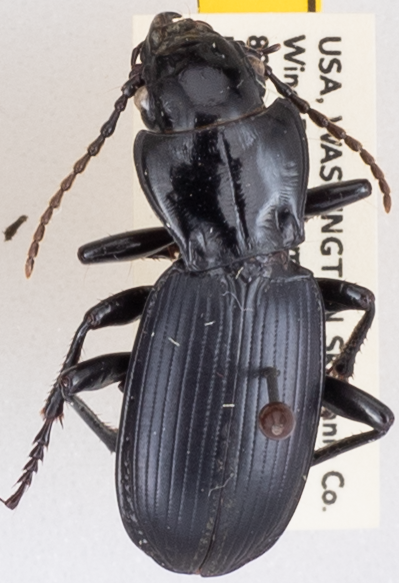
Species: Pterostichus lama
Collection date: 2019-07-16
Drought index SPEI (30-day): -0.138
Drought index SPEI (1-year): -1.834
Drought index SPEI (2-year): -2.09